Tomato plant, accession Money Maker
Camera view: vertical (180 deg); turntable rotation: 60 degrees
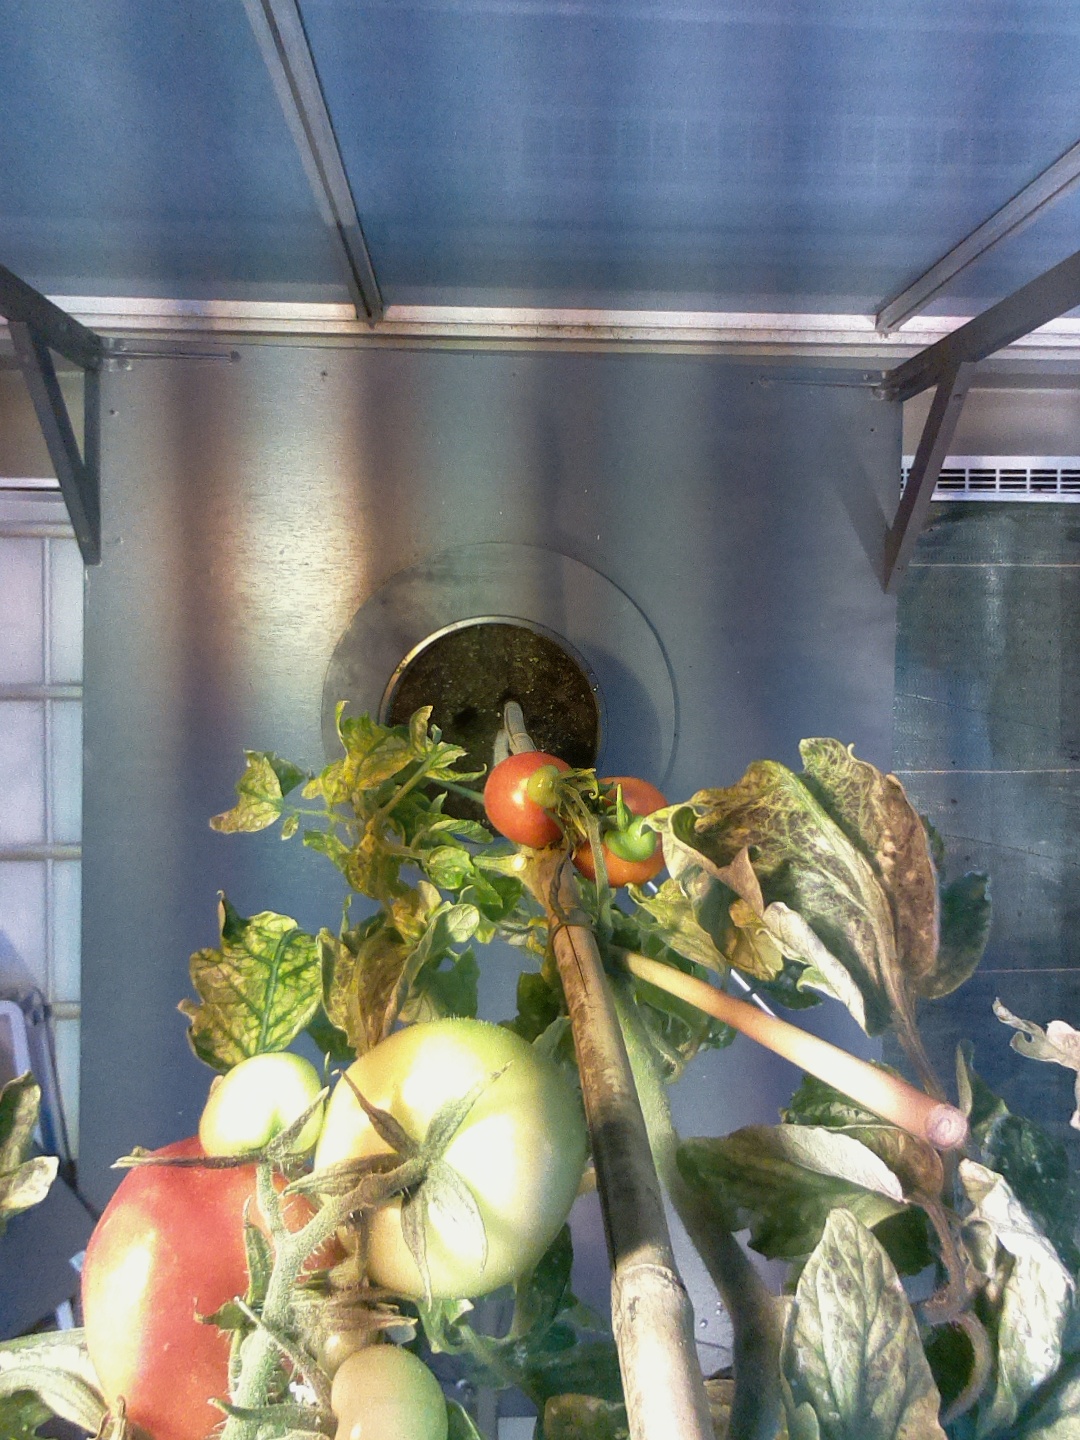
BBCH growth stage 85: 50%-60% of fruits show typical fully ripe color